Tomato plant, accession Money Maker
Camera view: bottom (45 deg); turntable rotation: 270 degrees
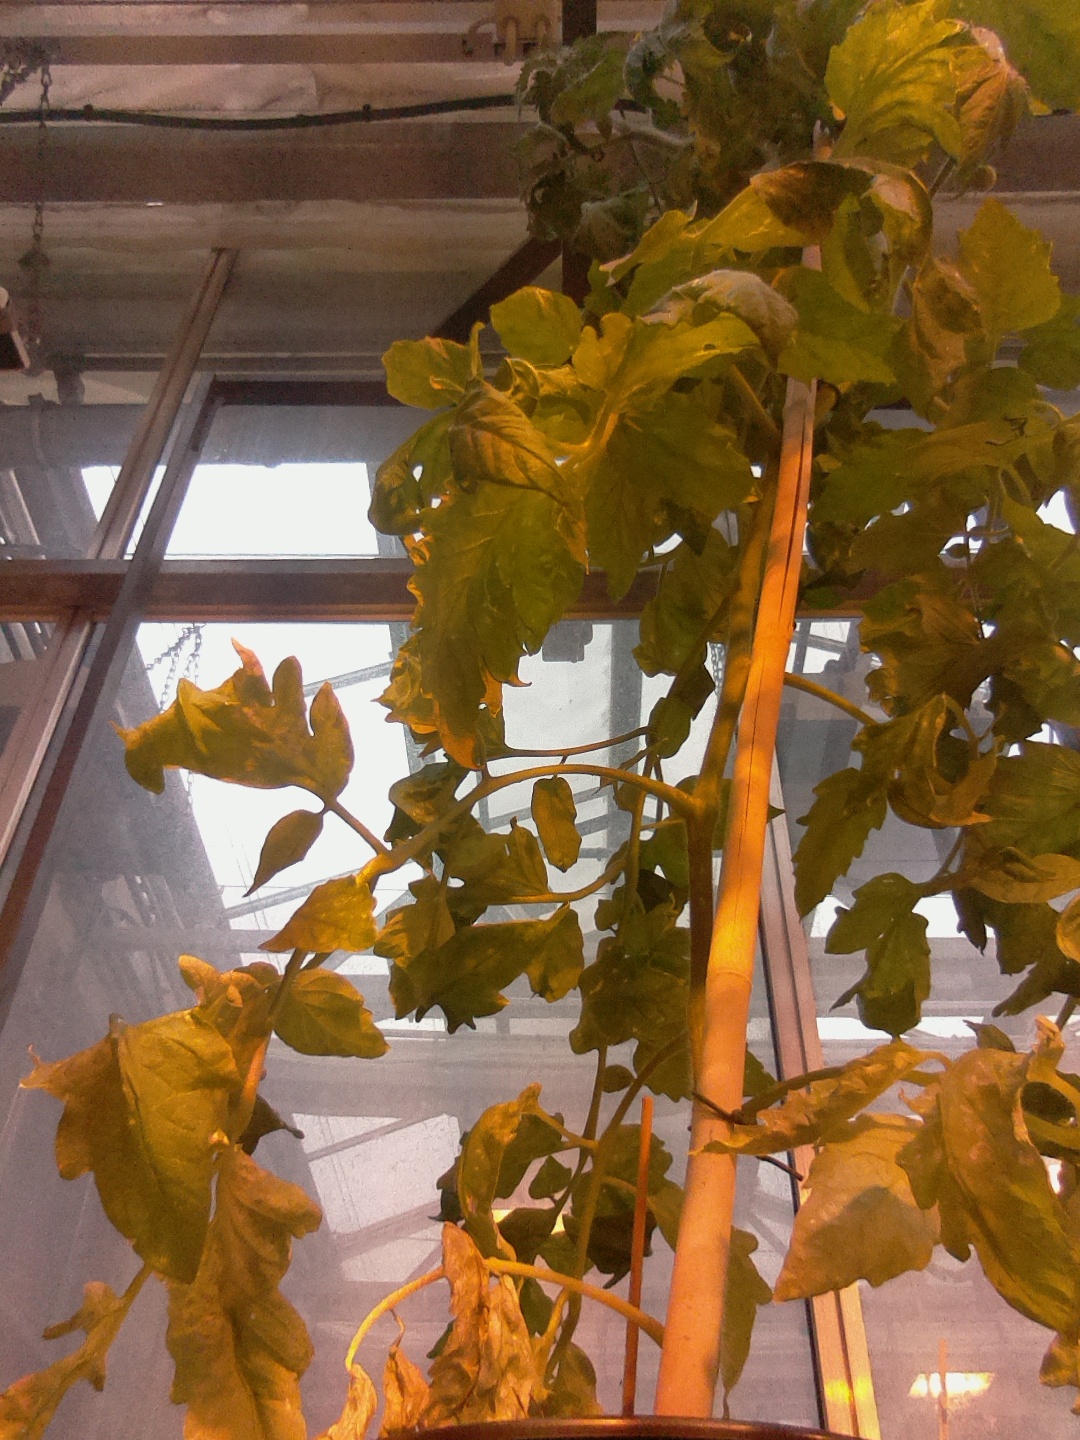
BBCH growth stage 71: 10%-20% of final fruit size